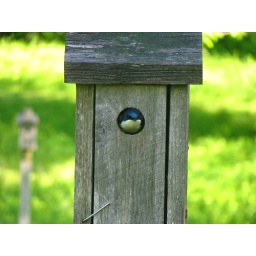
A Male Tree Swallow in a nest box in a field at thee Moose Hill Wildlife Sanctuary in Sharon MA